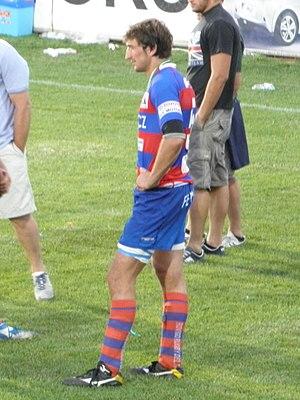
Jean-François Montauriol, né le 21 mars 1983 à Muret, est un joueur de rugby à XV franco-italien qui évolue au poste de troisième ligne aile ou de deuxième ligne.
Le Lombez Samatan club est un club de rugby à XV français situé à Lombez et à Samatan dans le département du Gers.